Vanessa Tsehaye

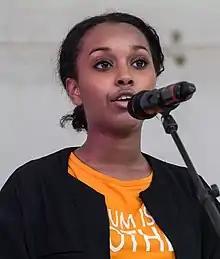
Tsehaye in 2015

Vanessa Tsehaye (formerly Vanessa Berhe) is a Swedish–Eritrean human rights activist.